Symposium

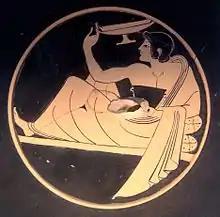
"Kottabos" player flinging wine-dregs (Attic red-figure kylix, BC)

In keeping with the Greek virtue of moderation, the symposiarch should have prevented festivities from getting out of hand, but Greek literature and art often indicate that the third-"krater" limit was not observed.